Achillobator

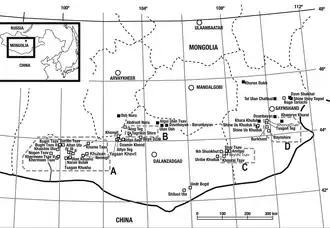
Fossil localities in Mongolia. "Achillobator" fossils have been collected at Burkhant (area D)

During a field exploration examining the outcrops at the Khongil locality in South Central Mongolia in 1989, conducted by the Mongolian and Russian Paleontological Expedition in the Gobi Desert, many dinosaur fossil discoveries were made. About away from this locality, a large and associated, but mostly disarticulated partial theropod skeleton was discovered in sediments of the Burkhant locality, Bayan Shireh Formation. No other findings were made by the expedition at this locality. It was found in fine-grained, medium sandstone/gray mudstone that was deposited dating back to the Late Cretaceous. The specimen was found preserving a left maxilla with nine teeth and two empty alveoli, four cervical vertebrae, three dorsal vertebrae, eight caudal vertebrae, a nearly complete pelvic girdle compromising both pubes, the right ilium, the right ischium, both femora, the left tibia, left metatarsals III and IV, manual and pedal phalanges with some unguals, the right scapulocoracoid, an isolated radius, two ribs, and caudal chevrons. It was collected and prepared by the assistant paleontologist, Namsarai Batulseen, and stored as MNUFR-15. Ten years later, the specimen was formally described in 1999 and became the holotype for the new genus and species "Achillobator giganticus". It was identified as a dromaeosaurid taxon. The description was performed by Mongolian paleontologist Altangerel Perle and North American paleontologists Mark A. Norell and James M. Clark. In terms of etymology, the generic name, "Achillobator", is derived from the Latin word "Achillis" (genitive singular of Achilles), in reference to the large Achilles tendon that supported the second pedal ungual (known as the "sickle claw") of most dromaeosaurids, and the old Mongolian word "баатар" (baatar, meaning hero).